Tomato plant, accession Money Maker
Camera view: vertical (180 deg); turntable rotation: 240 degrees
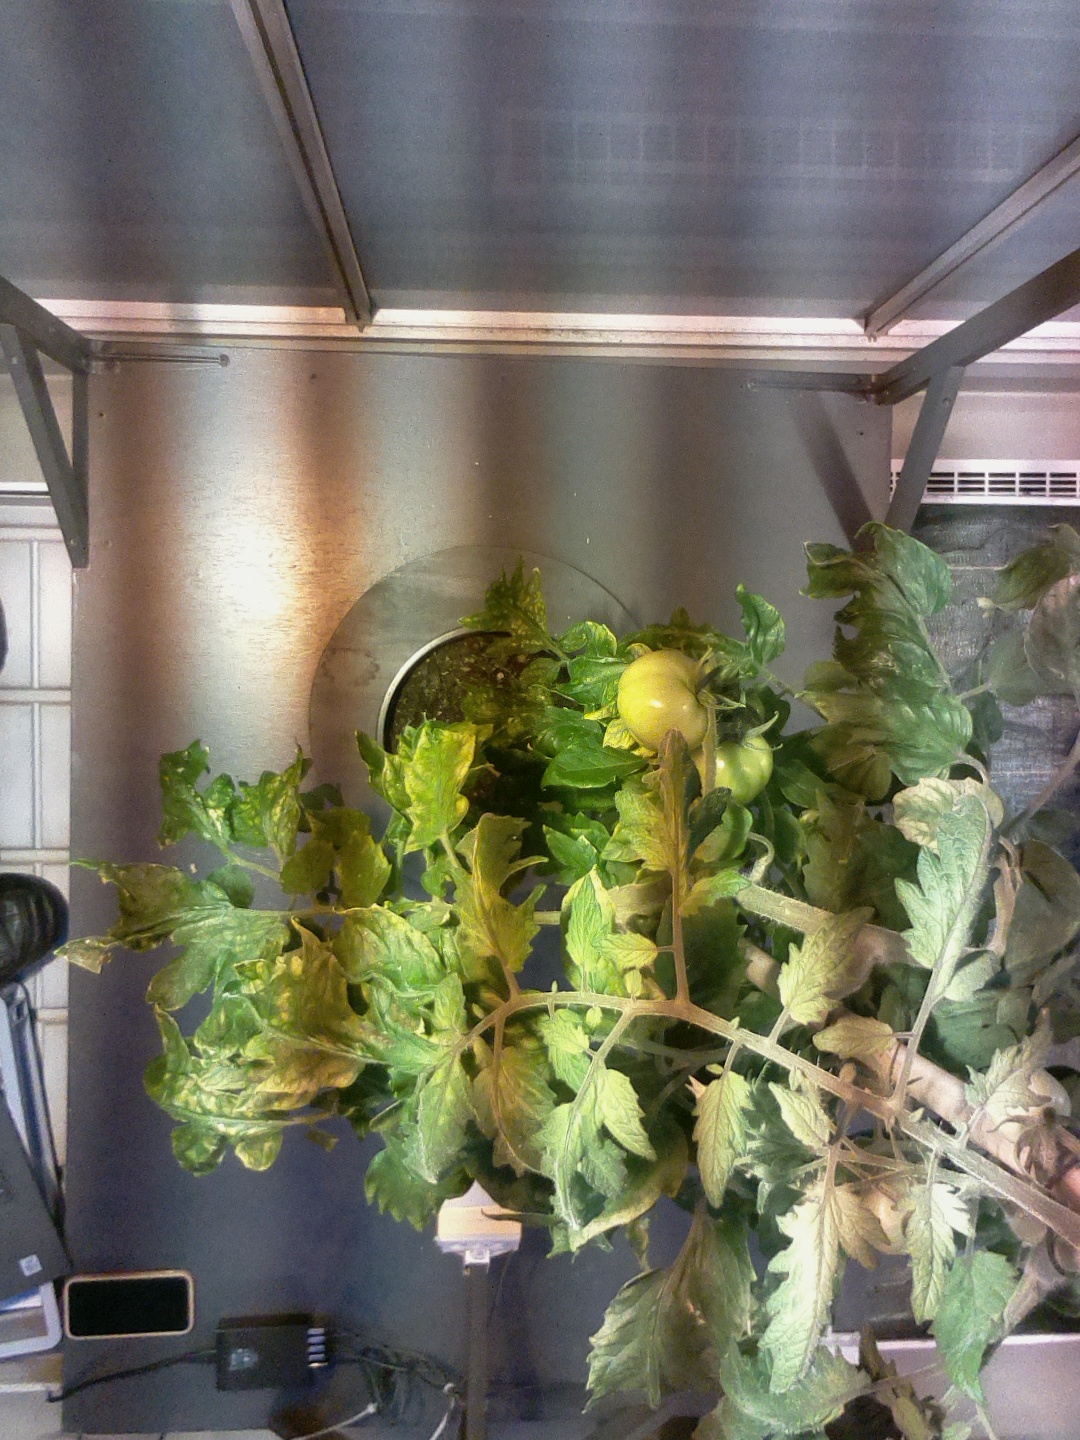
BBCH growth stage 77: 70%-80% of final fruit size